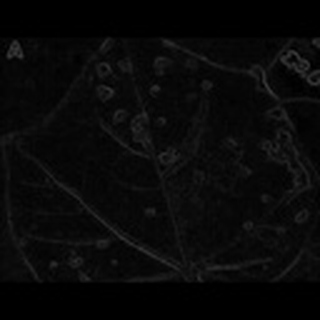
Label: cotton_bacterial_blight